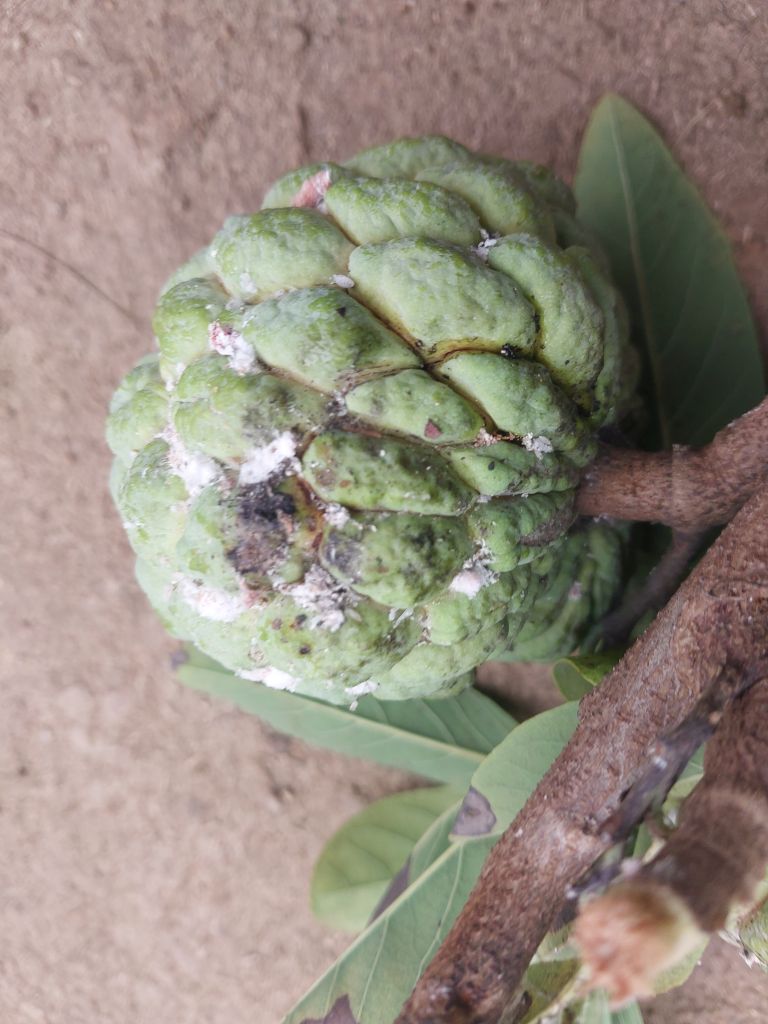
Disease label: Leaf spot on fruit